Pilou Asbæk

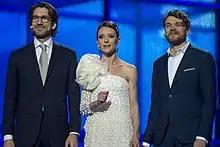
Pilou Asbæk (far right) co-hosting the Eurovision Song Contest

In 2015, Asbæk again collaborated with director Tobias Lindholm in the film "A War" (Danish: "Krigen"), playing a soldier in Afghanistan. The film premiered at the Venice Film Festival.